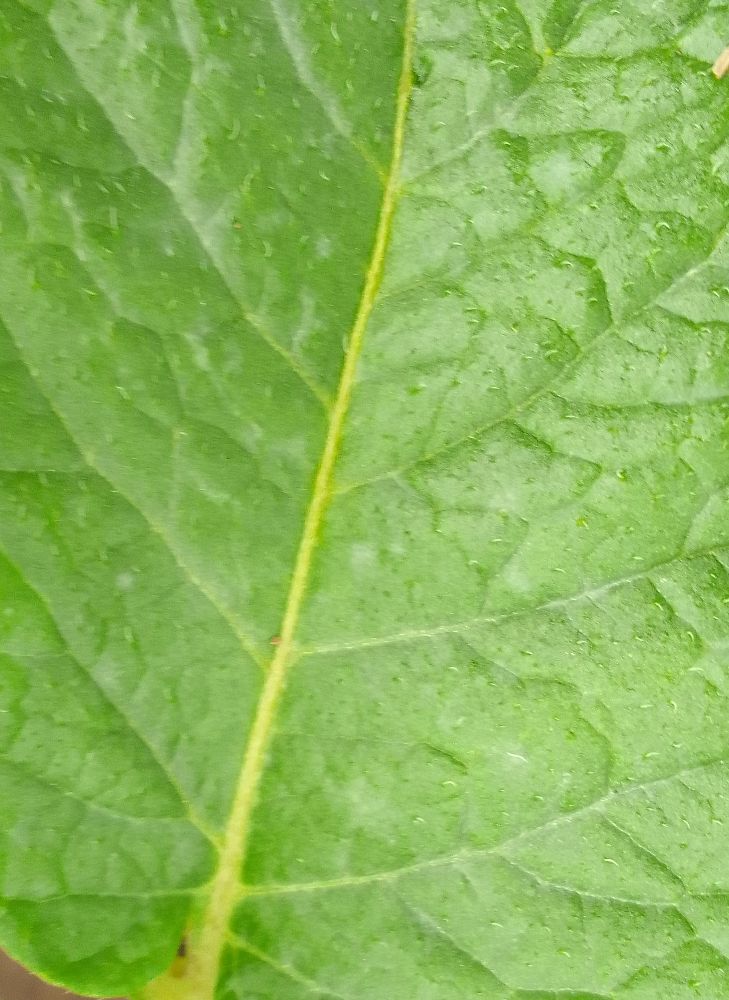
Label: Healthy